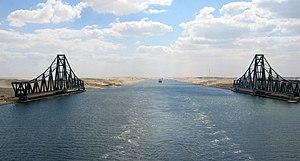
Le canal de Suez, en arabe قناة السويس, qanāt as-suwēs, est un canal situé en Égypte, long de 193,3 km, large de 280 à 345 m et profond de 22,5 m, qui relie, via trois lacs naturels, la ville portuaire de Port-Saïd en mer Méditerranée et la ville de Suez dans le golfe de Suez, permettant ainsi de relier les deux mers.
Cet article répertorie les traversées du canal de Suez comprenant des ponts et un tunnel permettant de connecté par les voies terrestres le Sinaï au reste de l'Égypte.
Le pont d'El Ferdan est un pont tournant qui enjambe le canal de Suez près d'Ismaïlia, en Égypte. D'une longueur de 340 mètres, c'est le plus long pont tournant au monde.